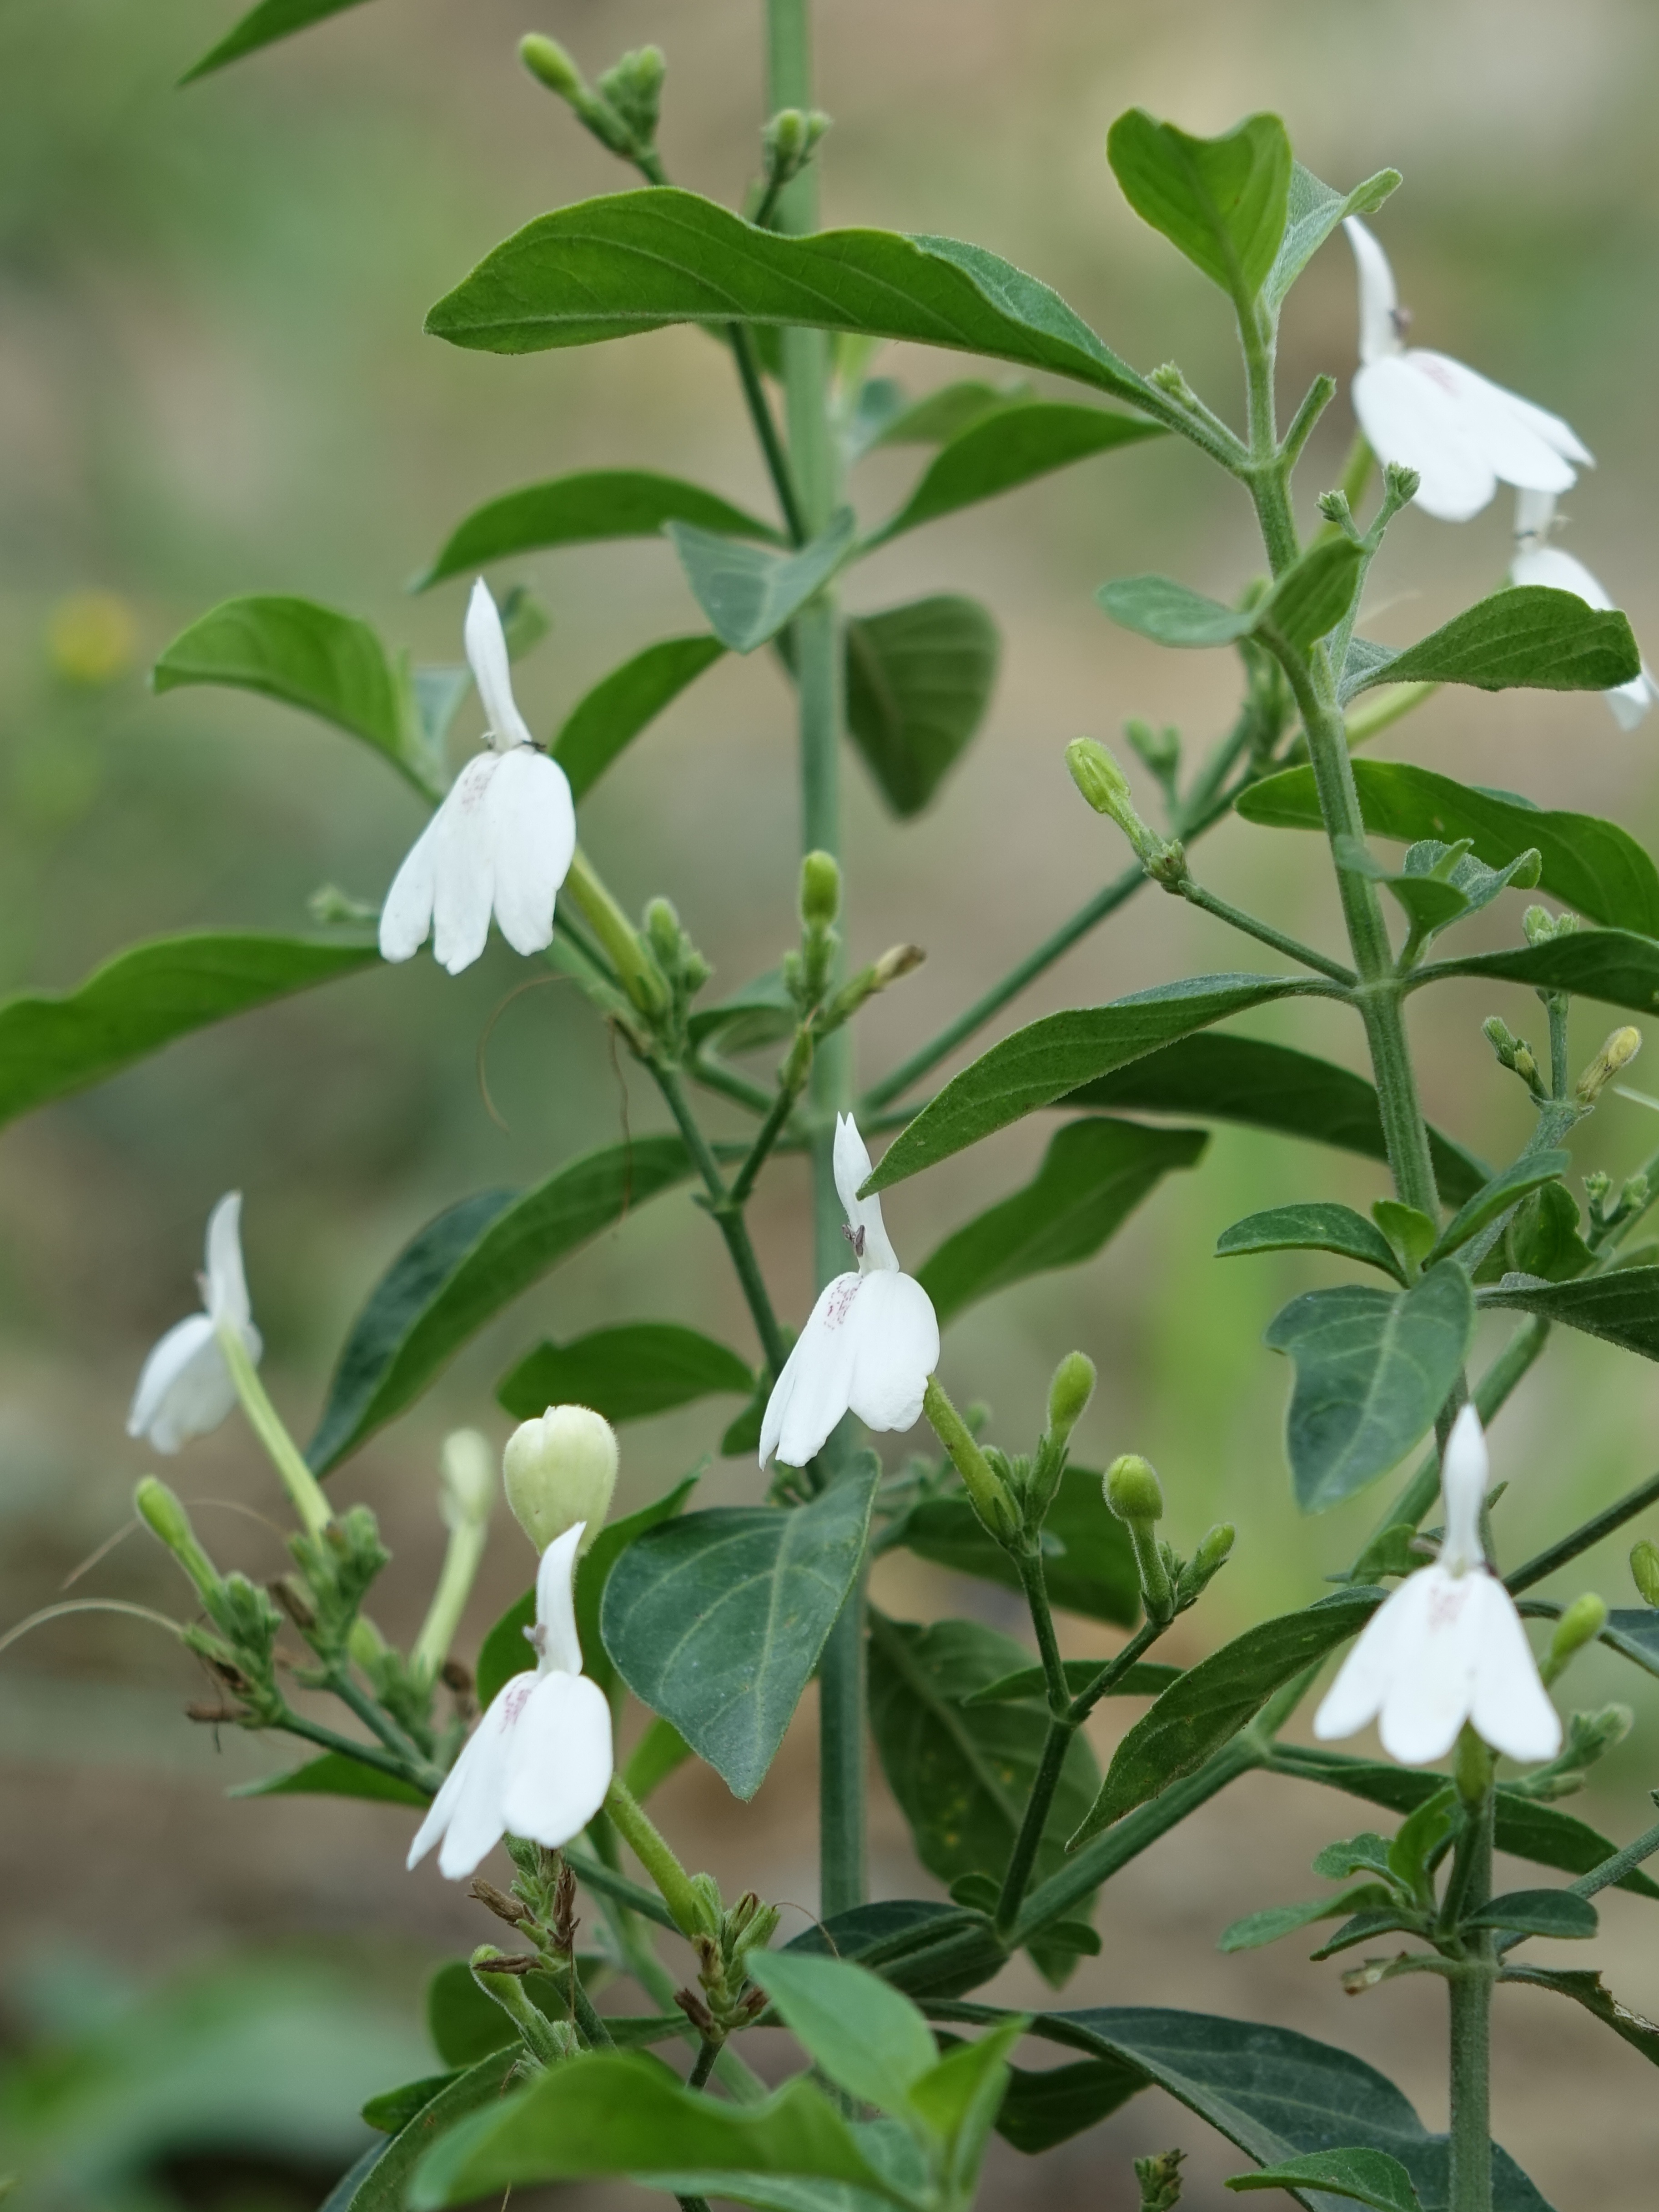
plant, flower, herb, produce, botany, flora, shrub, herbs, jasmine, flowering plant, crane ganoderma grass, land plant